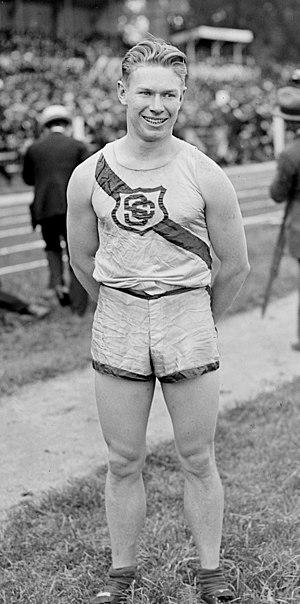
29-8-20, Colombes, portrait de Charles Paddock (Américain) vainqueur du 100 m.
Les records du monde du 100 mètres sont actuellement détenus par le Jamaïcain Usain Bolt avec le temps de 9 s 58, établi le 16 août 2009 en finale des championnats du monde, à Berlin en Allemagne, et par l'Américaine Florence Griffith-Joyner, créditée de 10 s 49 le 16 juillet 1988 lors des quarts de finale des sélections olympiques américaines d'Indianapolis, aux États-Unis.
Charles William « Charley » Paddock, né le 11 août 1900 à Gainesville et décédé le 21 juillet 1943 dans un accident d'avion à Sitka en Alaska au cours d'une mission pendant la Seconde Guerre mondiale, est un athlète américain pratiquant le sprint, champion olympique du 100 m et du 4 x 100 m aux Jeux d'Anvers en 1920